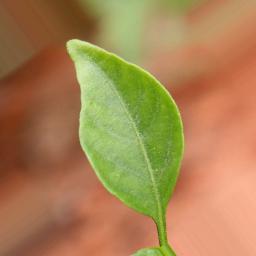
Label: healthy